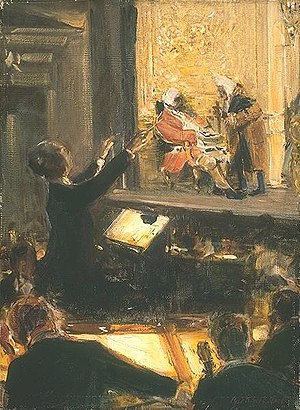
Tysk opera / Senromantisk opera / Richard Strauss
Robert Sterl Schuch dirigerer Der Rosenkavalier.
Tysk opera er opera fra tysktalende lande, navnlig Tyskland og Østrig. Denne artikel fokuserer på opera på tysk med korte omtaler af tyske og østrigske komponister, der skrev opera på andre sprog såvel som ikke-tyske komponister, som skrev operaer på tysk.